Kiefer Ravena

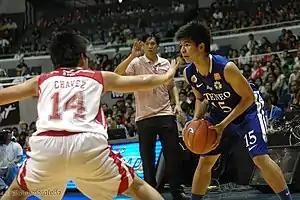
Ravena during his rookie year against the UE Red Warriors.

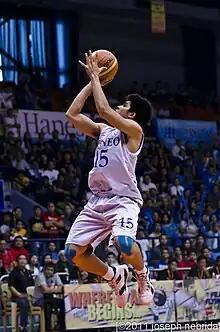
Ravena with Ateneo. 2011.

Soon after the 73rd season of the UAAP ended, many schools wanted Ravena to play for their Seniors basketball team but he eventually decided to stay with Ateneo and play on their seniors men's basketball team, the Ateneo Blue Eagles.